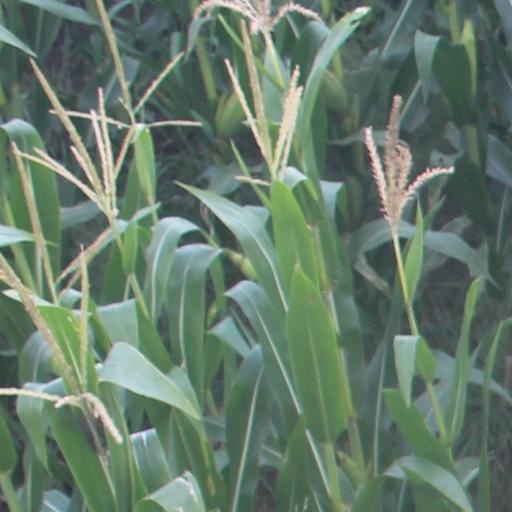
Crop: maize; corn